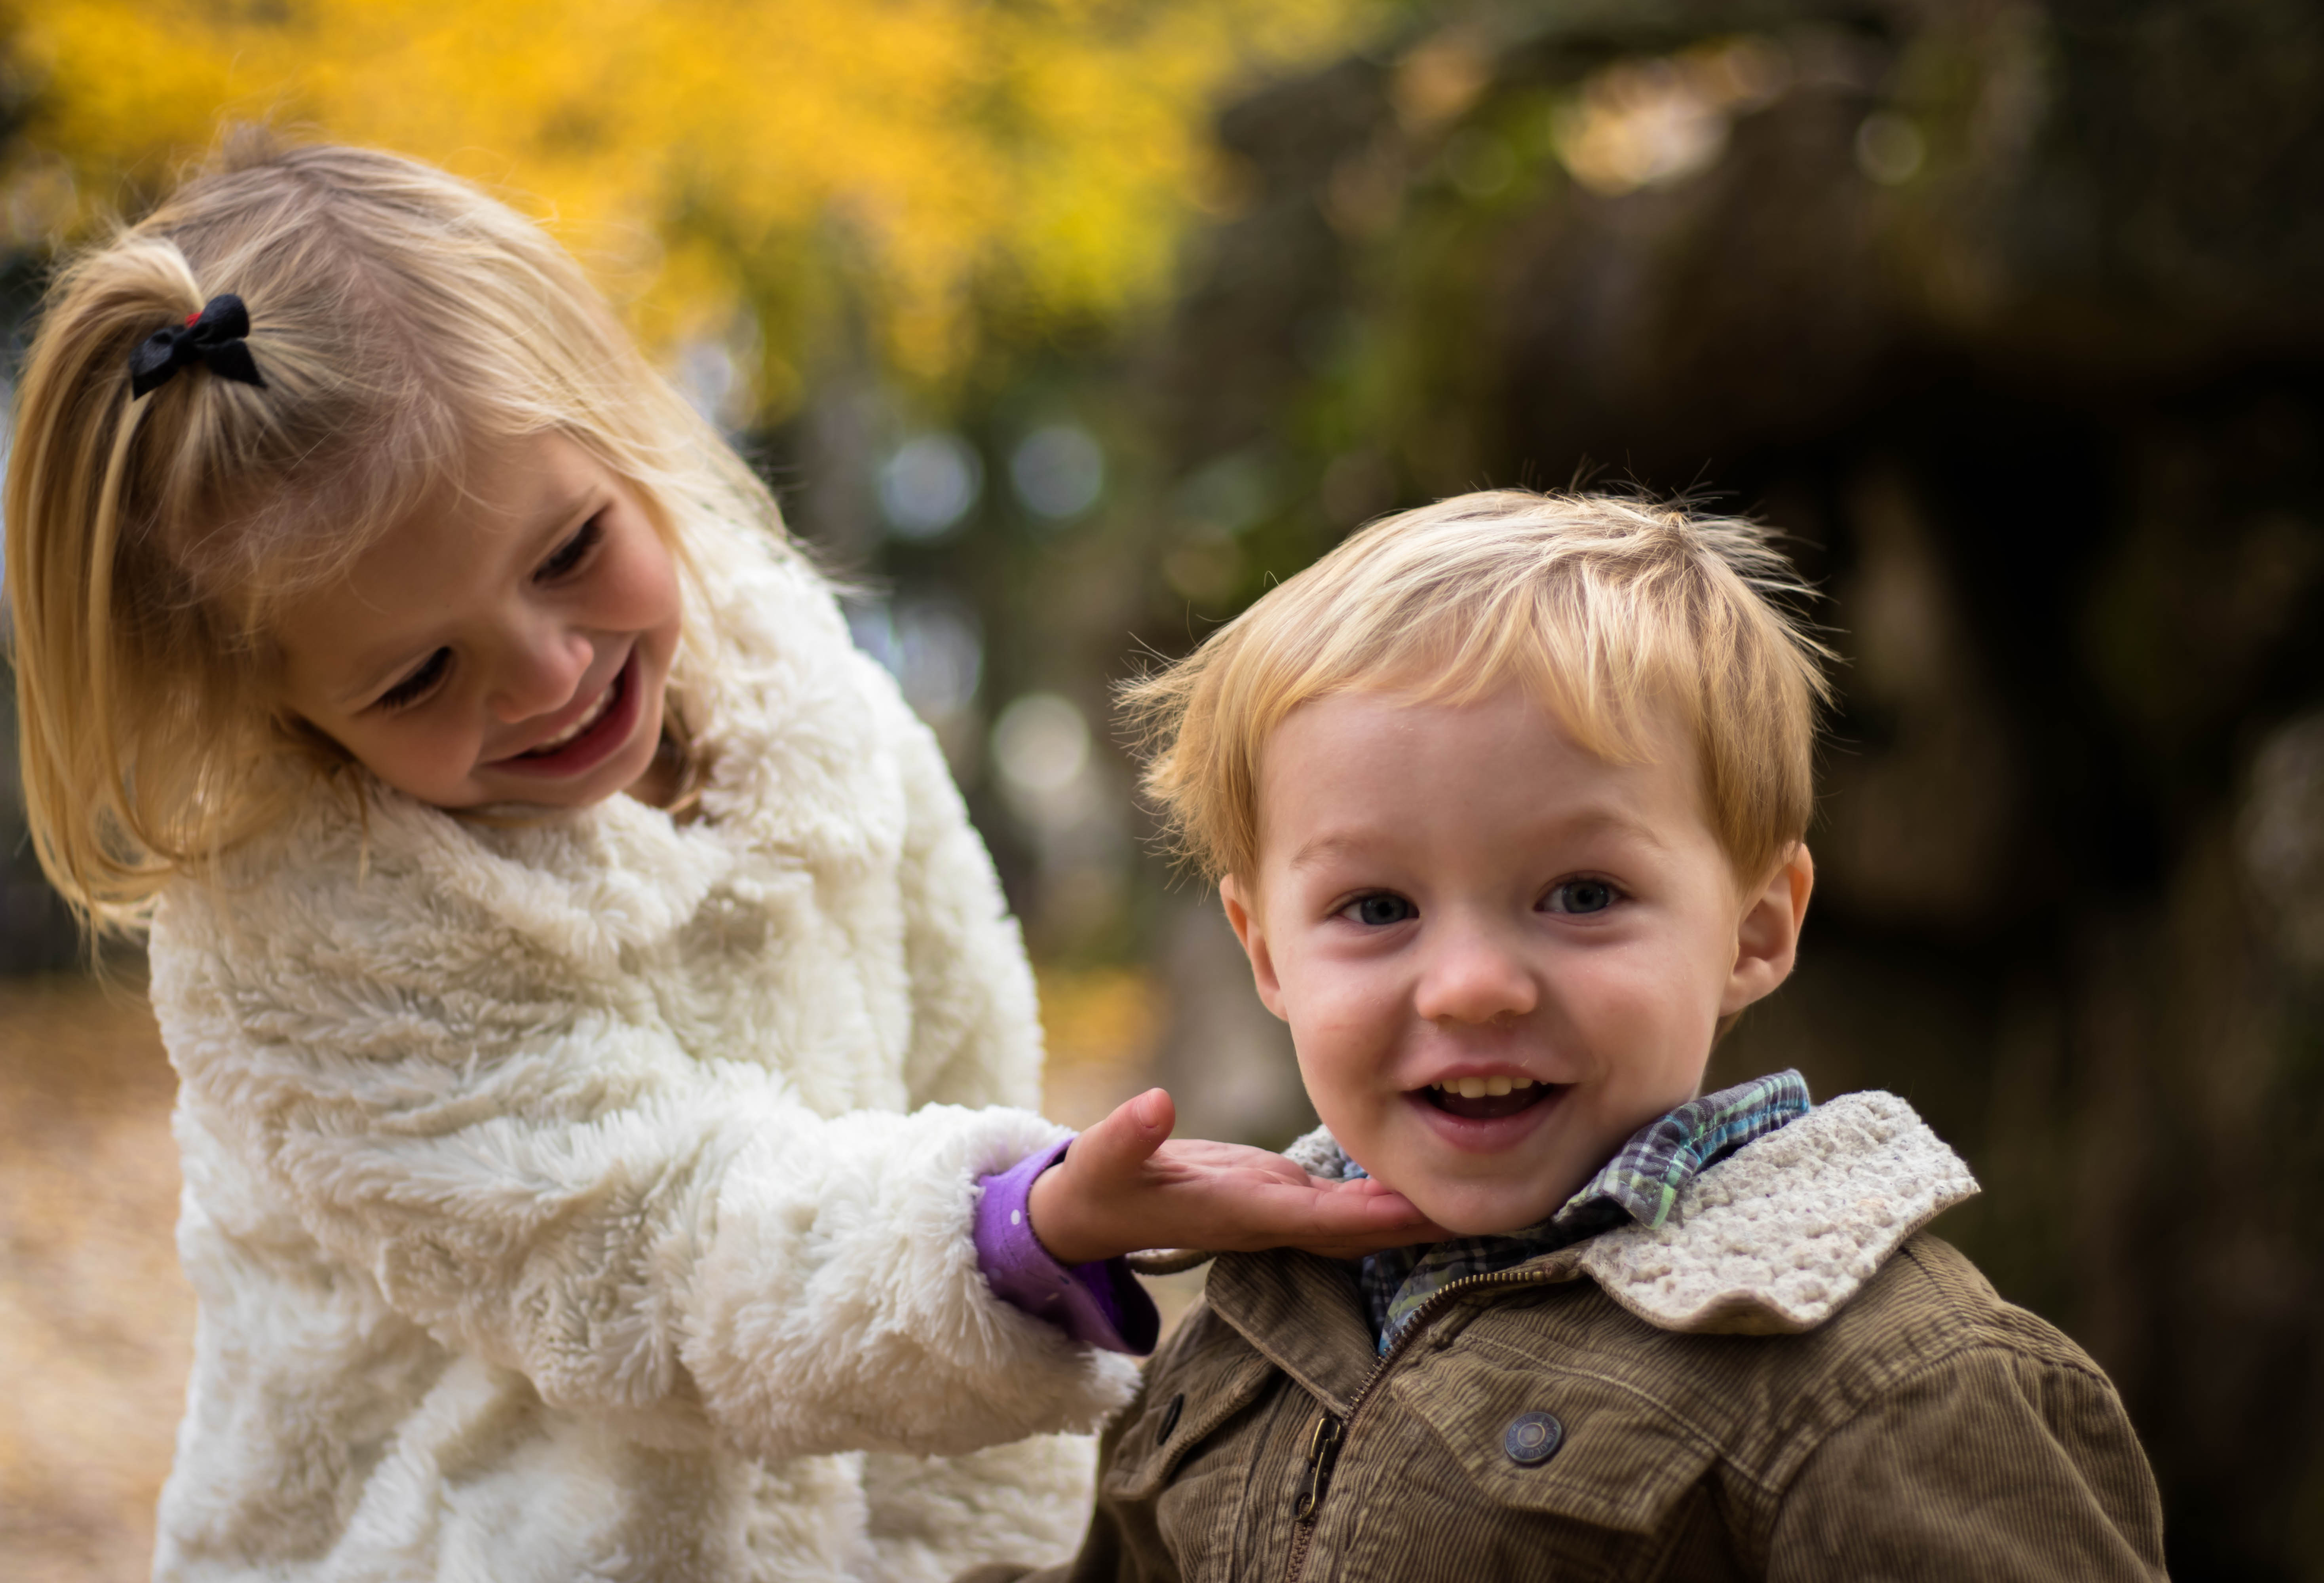
person, people, girl, boy, cute, portrait, young, spring, youth, autumn, child, facial expression, sibling, family, kids, children, fun, happy, happiness, infant, toddler, eye, innocence, skin, adorable, portrait photography